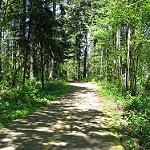
Label: forest